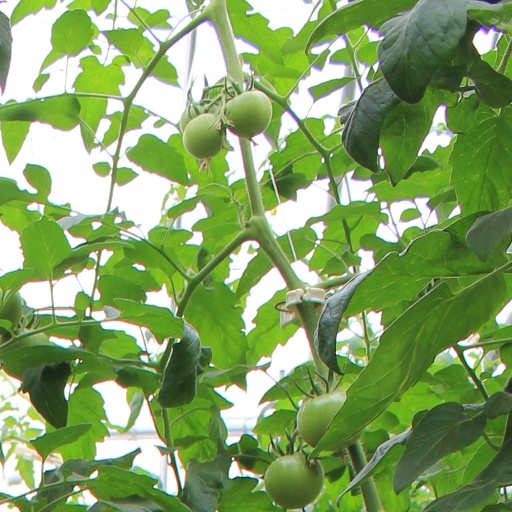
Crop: tomato